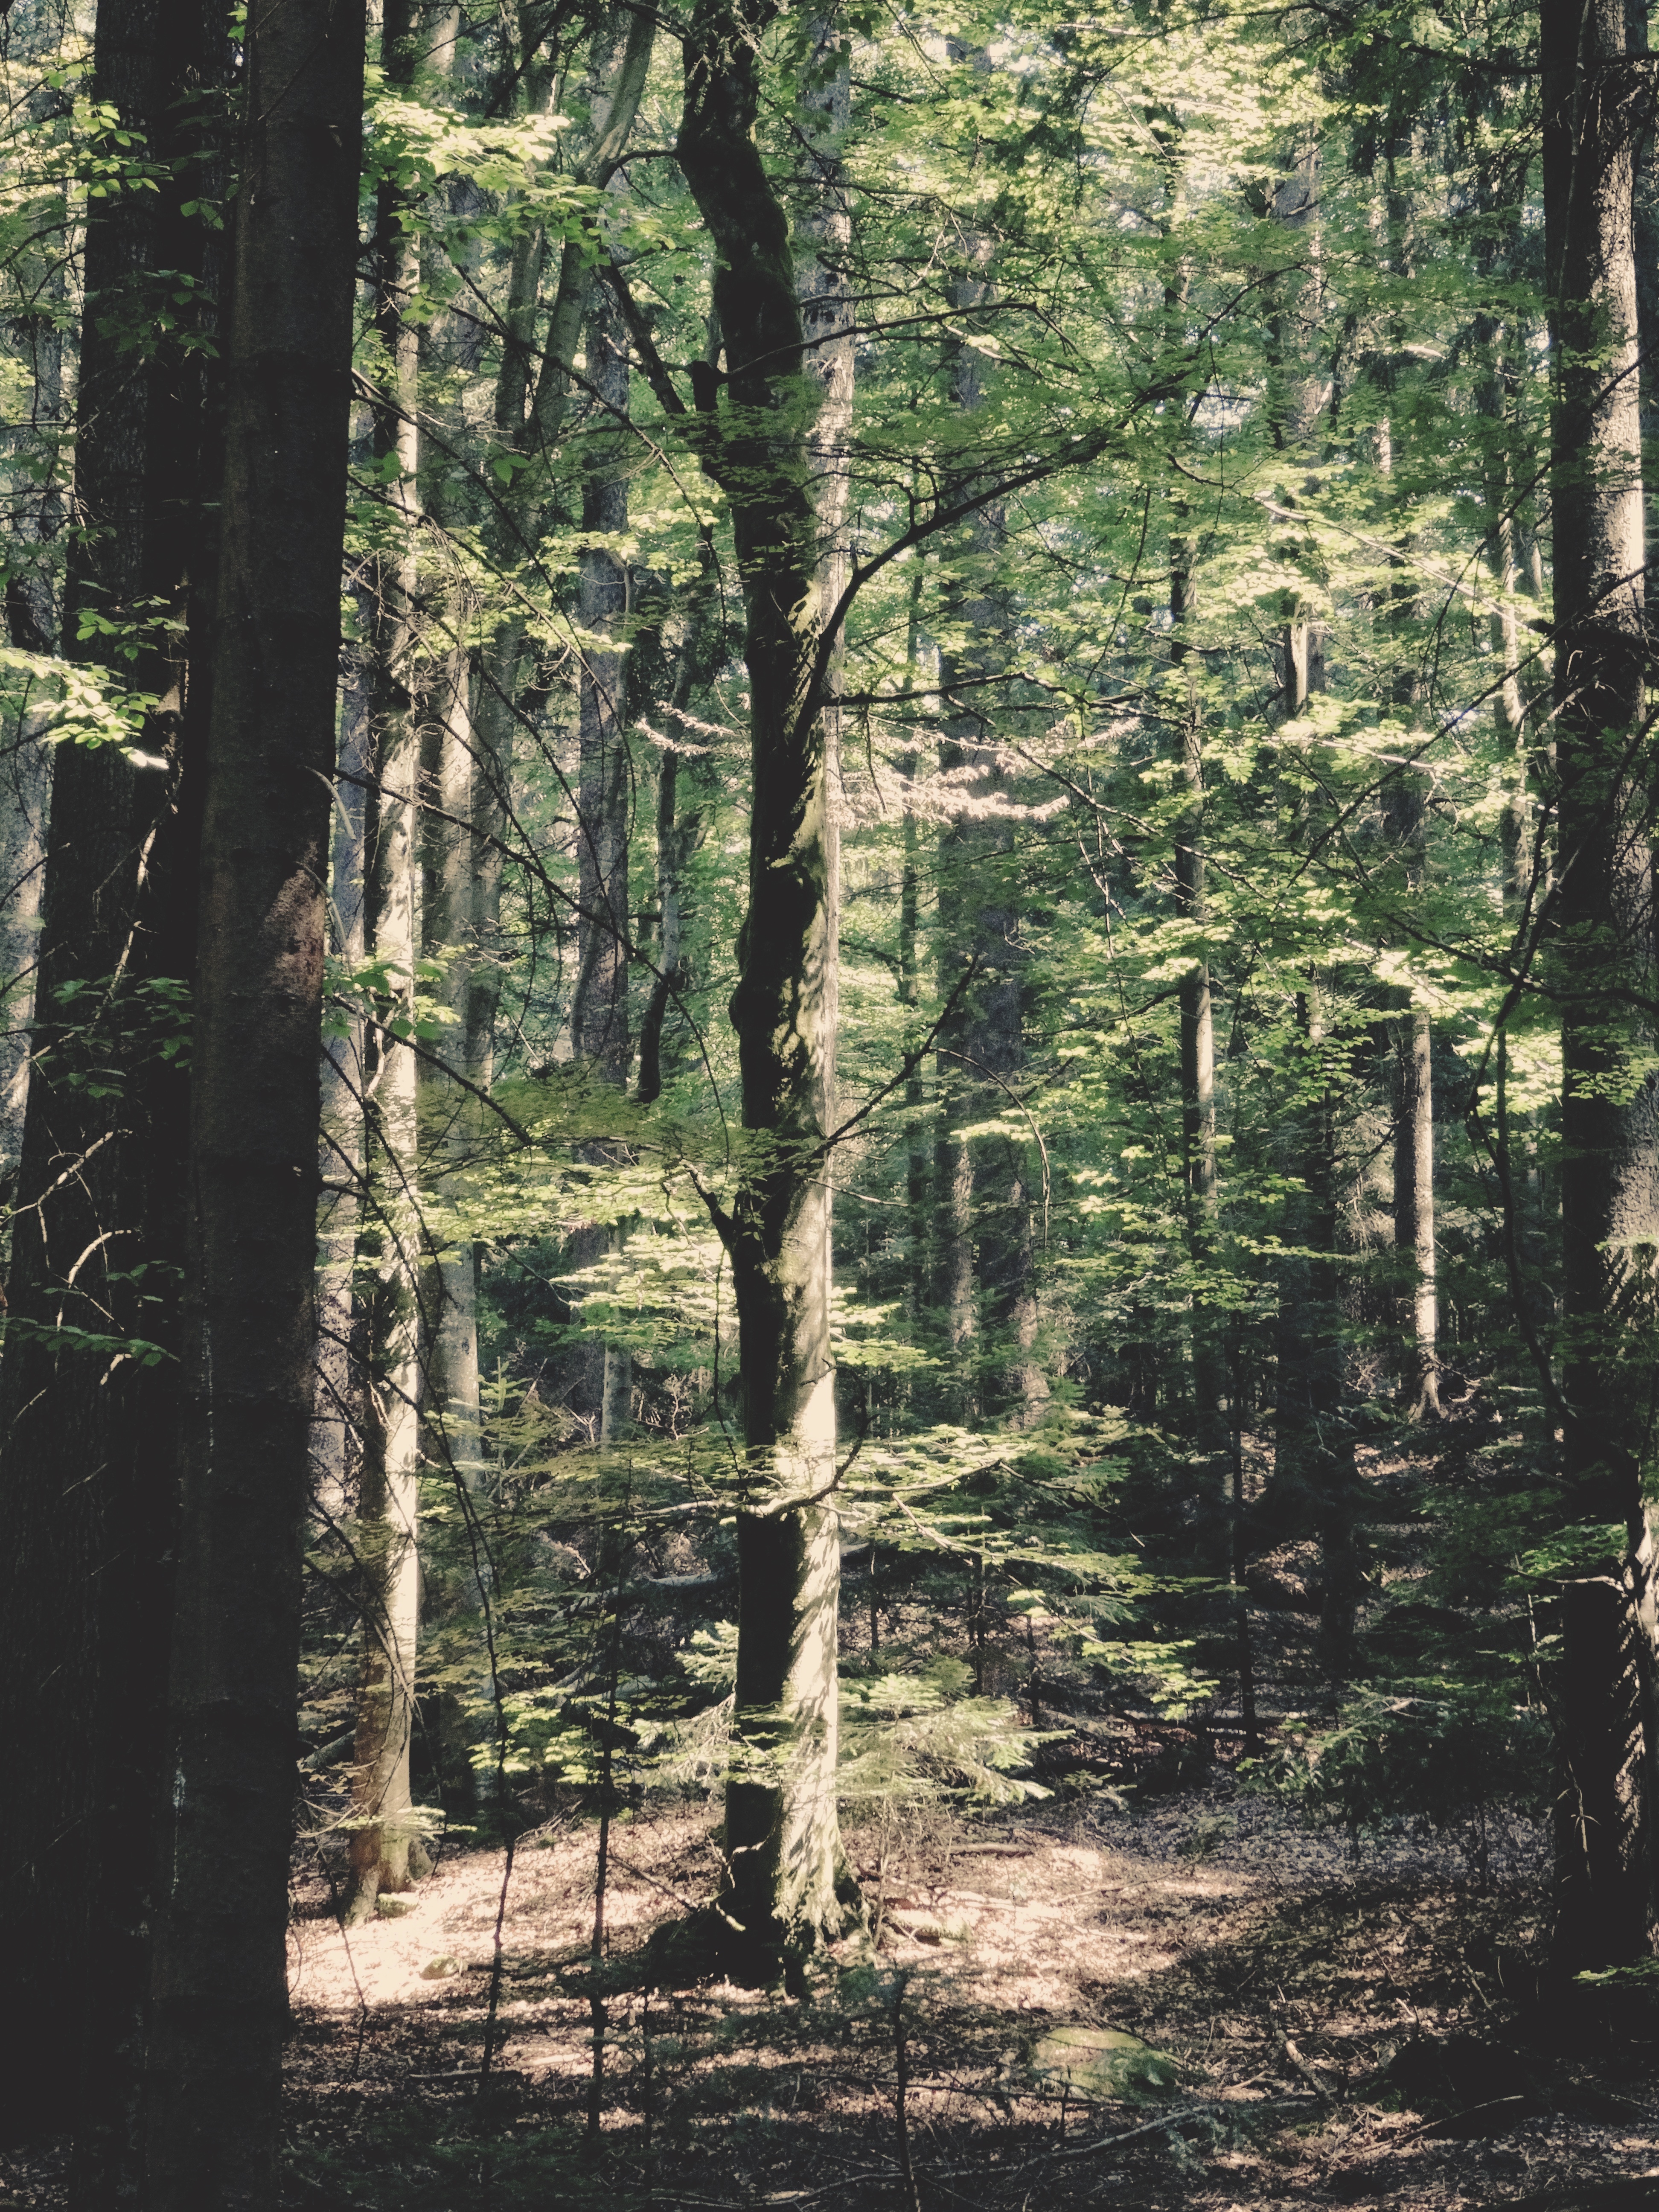
tree, nature, forest, wilderness, plant, wood, trail, leaf, trunk, autumn, grove, woodland, habitat, ecosystem, biome, old growth forest, natural environment, woody plant, temperate broadleaf and mixed forest, temperate coniferous forest